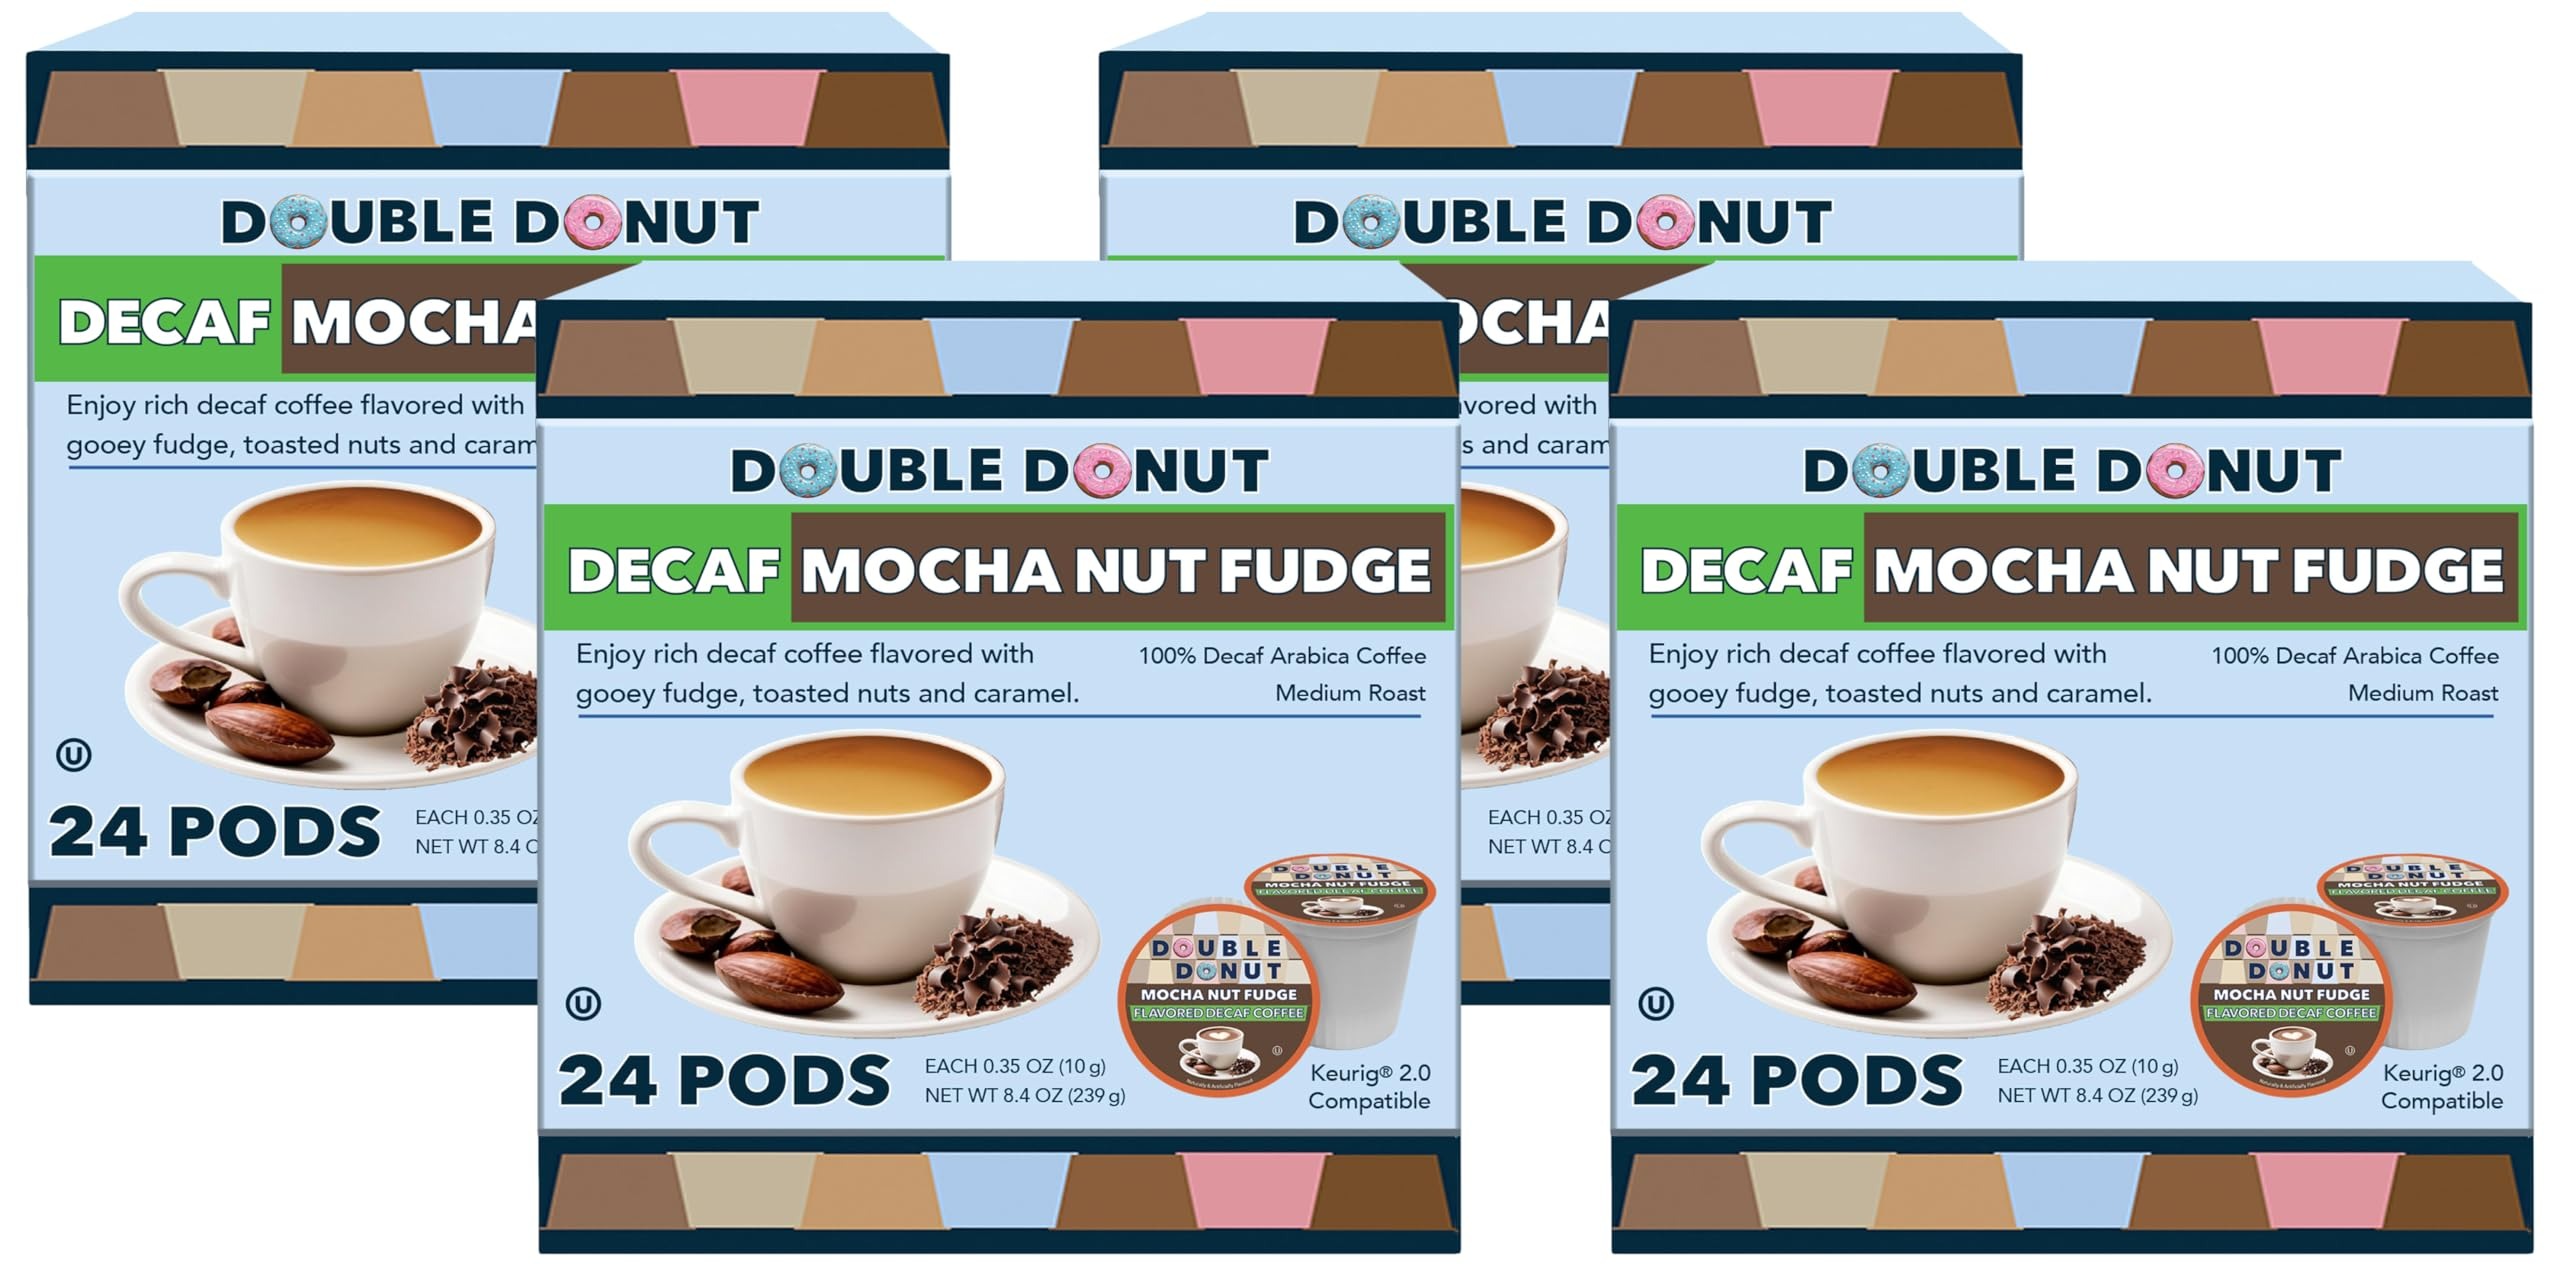
Item Name: Double Donut Medium Roast Decaf Coffee Pods, Mocha Nut Fudge Flavored, for Keurig K-Cup Machines, 24 Single-Serve Capsules per Box (Pack of 4)
Bullet Point 1: The below information is per pack only
Bullet Point 2: INDULGE YOUR SWEET TOOTH: Double Donut’s flavored decaf coffee pods for Keurig Kcups are the perfect way to satisfy any sweet tooth. The medium roast is a balanced taste of gooey fudge, toasted nuts and a touch of caramel.
Bullet Point 3: HIGH-QUALITY INGREDIENTS: Our decaf coffee capsules for K Pod Brewers are made of top-quality Arabica beans. They are not only rich, full-bodied, and flavorful, but they are gluten-free, dairy-free, sugar-free, Vegan, and Kosher as well.
Bullet Point 4: ECO-FRIENDLY: Though convenient, disposable coffee capsules are bad for the environment. At Double Donut, we wanted to contribute in keeping our planet clean, so our pods are made from 100% recyclable material.
Bullet Point 5: COMPATIBILITY AND EASE: Perfect for any home and commercial environment like hotels, spas, waiting rooms, offices, or restaurants, your decaffeinated medium roast mocha nut fudge coffee can be enjoyed anywhere with a Keurig Brewer 1.0 or 2.0.
Bullet Point 6: DISCLAIMER: Double Donut Coffee has no affiliation with Keurig or K-Cup. Keurig and K-Cup are registered trademarks of Keurig and Green Mountain.
Value: 96.0
Unit: Count

Price: 14.99